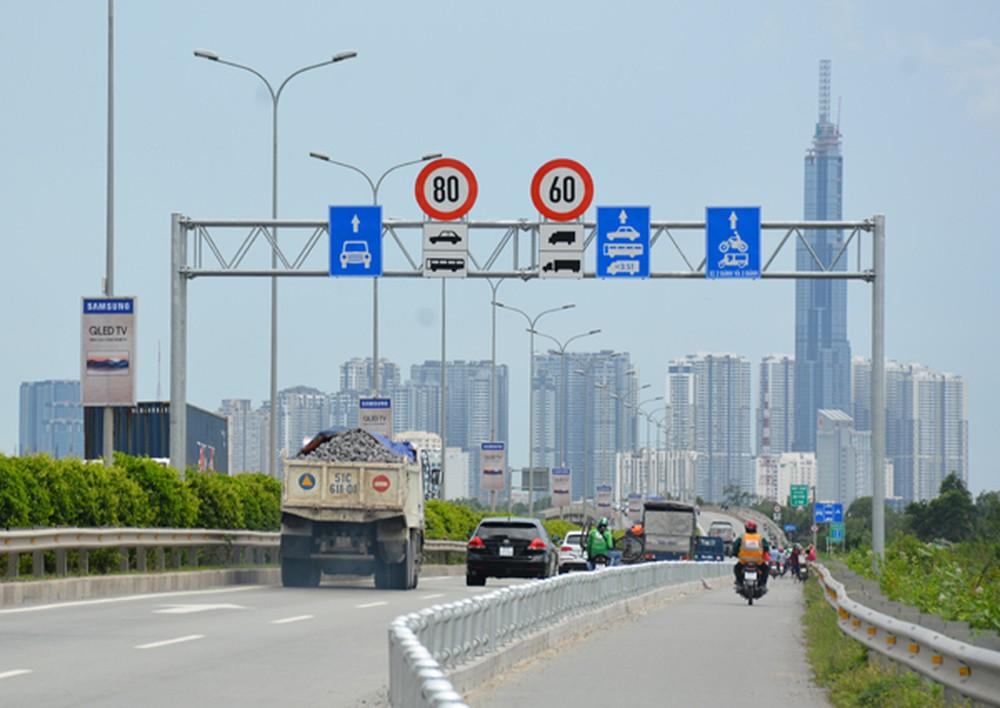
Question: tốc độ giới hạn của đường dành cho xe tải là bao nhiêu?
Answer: tốc độ giới hạn là 60